Pierre Ngendandumwe

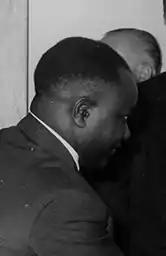

Pierre Ngendandumwe (1930 – 15 January 1965) was a Burundian politician and statesman who served as the Prime Minister of Burundi in two terms, first from 1963 to 1964 and second for only eight days in January 1965.